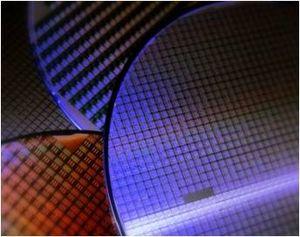
condensateurs fins, IPDiA, condensateurs haute temperature